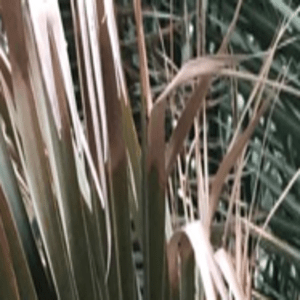
Label: Potassium Deficiency